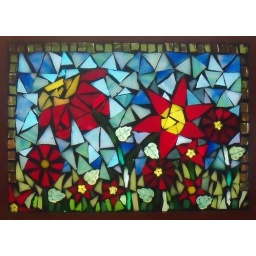
garden in red and yellow